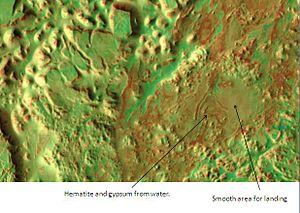
Iani Chaos est un terrain chaotique de la région d'Ares Vallis sur Mars centré par 2,017° S, 342,15° E. Ce terrain chaotique est soupçonné d'avoir été formé par le retrait d'eau souterraine ou de glace, résultant des inondations à la surface, et la formation d'Ares Vallis.